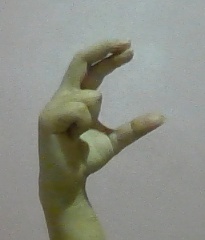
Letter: thal